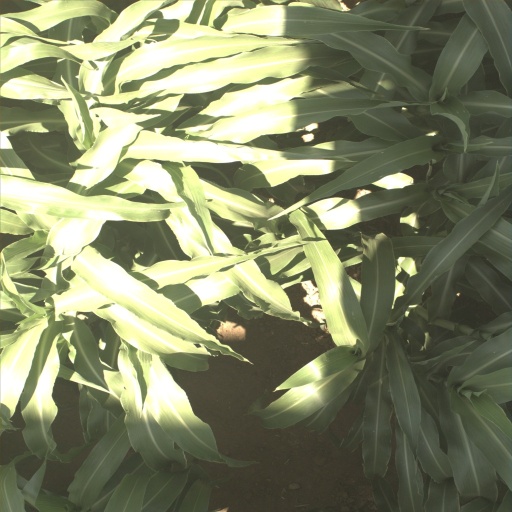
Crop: sorghum